Powers That Prey

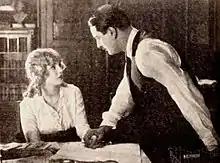
Minter and Forrest in "Powers that Prey"

As described in various film magazine reviews, Sylvia Grant (Minter) is the daughter of Burton Grant (Clark), the owner of the "Daily News". Her father makes an enemy of crooked local politician Jarvis McVey (Burton) after he threatens to expose his shady dealings with a railroad company. Forced to leave town for his own safety, Burton Grant travels to Sylvia's boarding school and tells her where to find the necessary paperwork to install editor Frank Summers (Forrest) as the paper's manager.